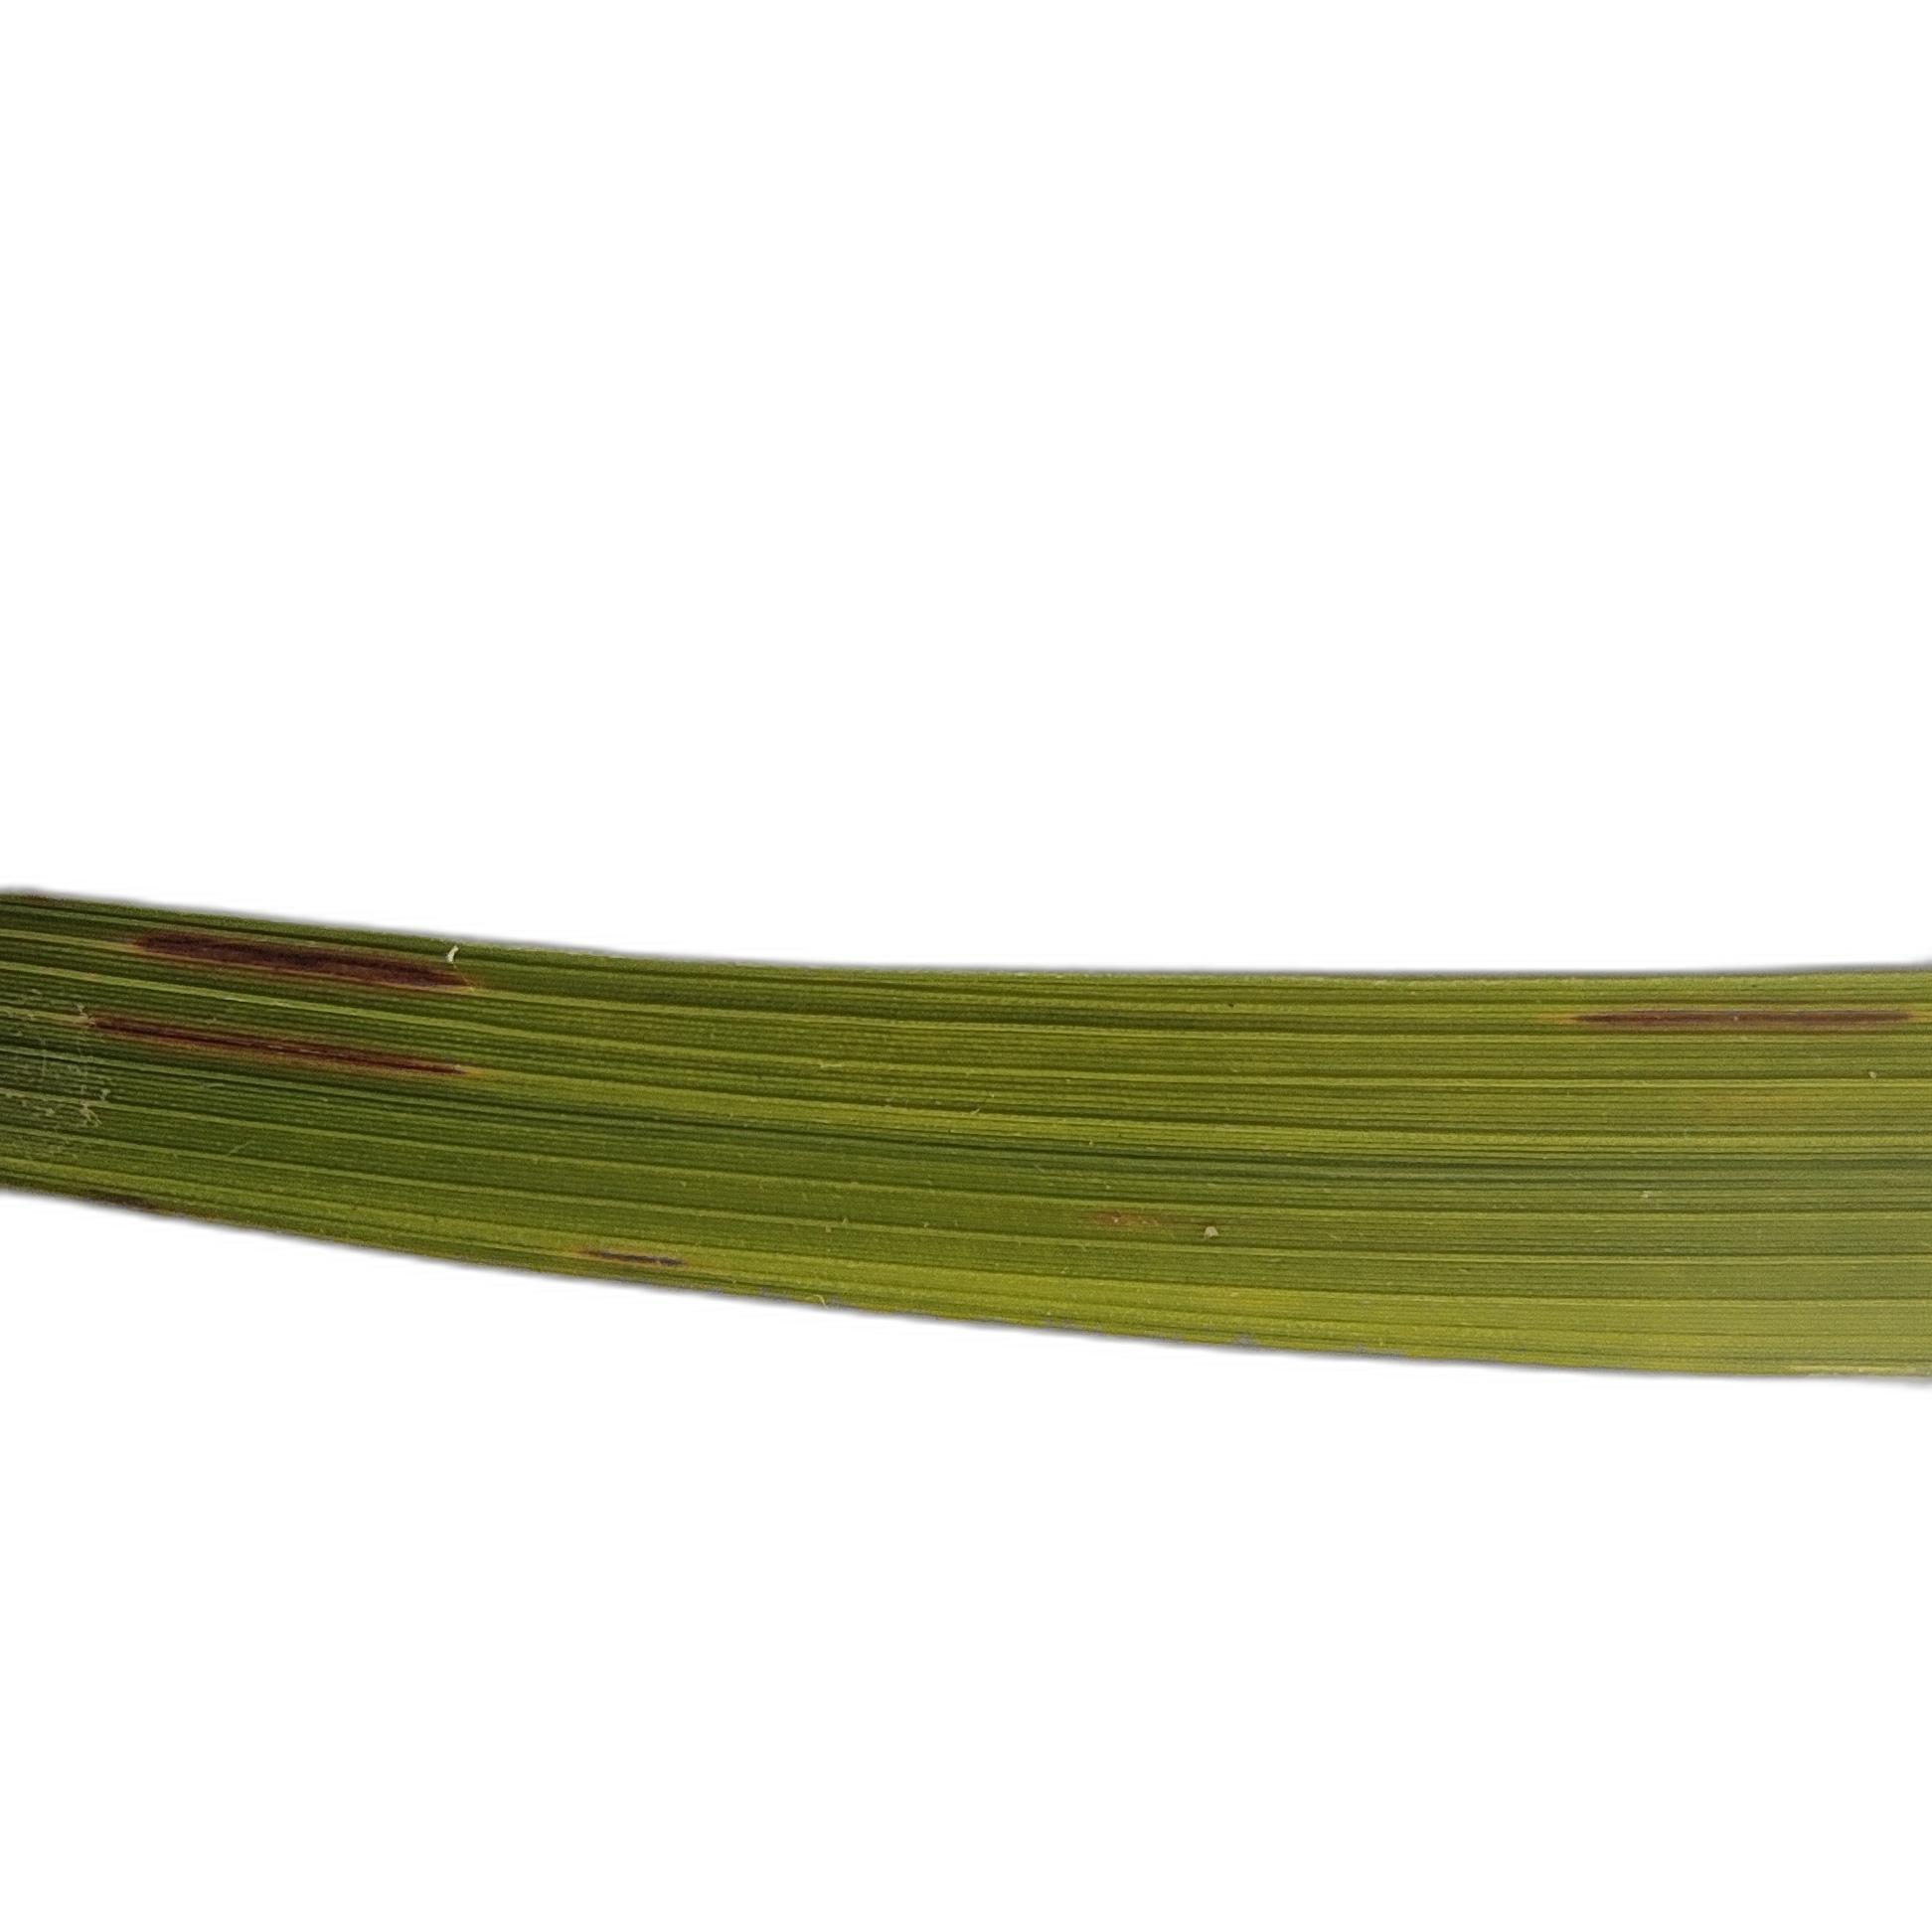
Label: Rice Blast